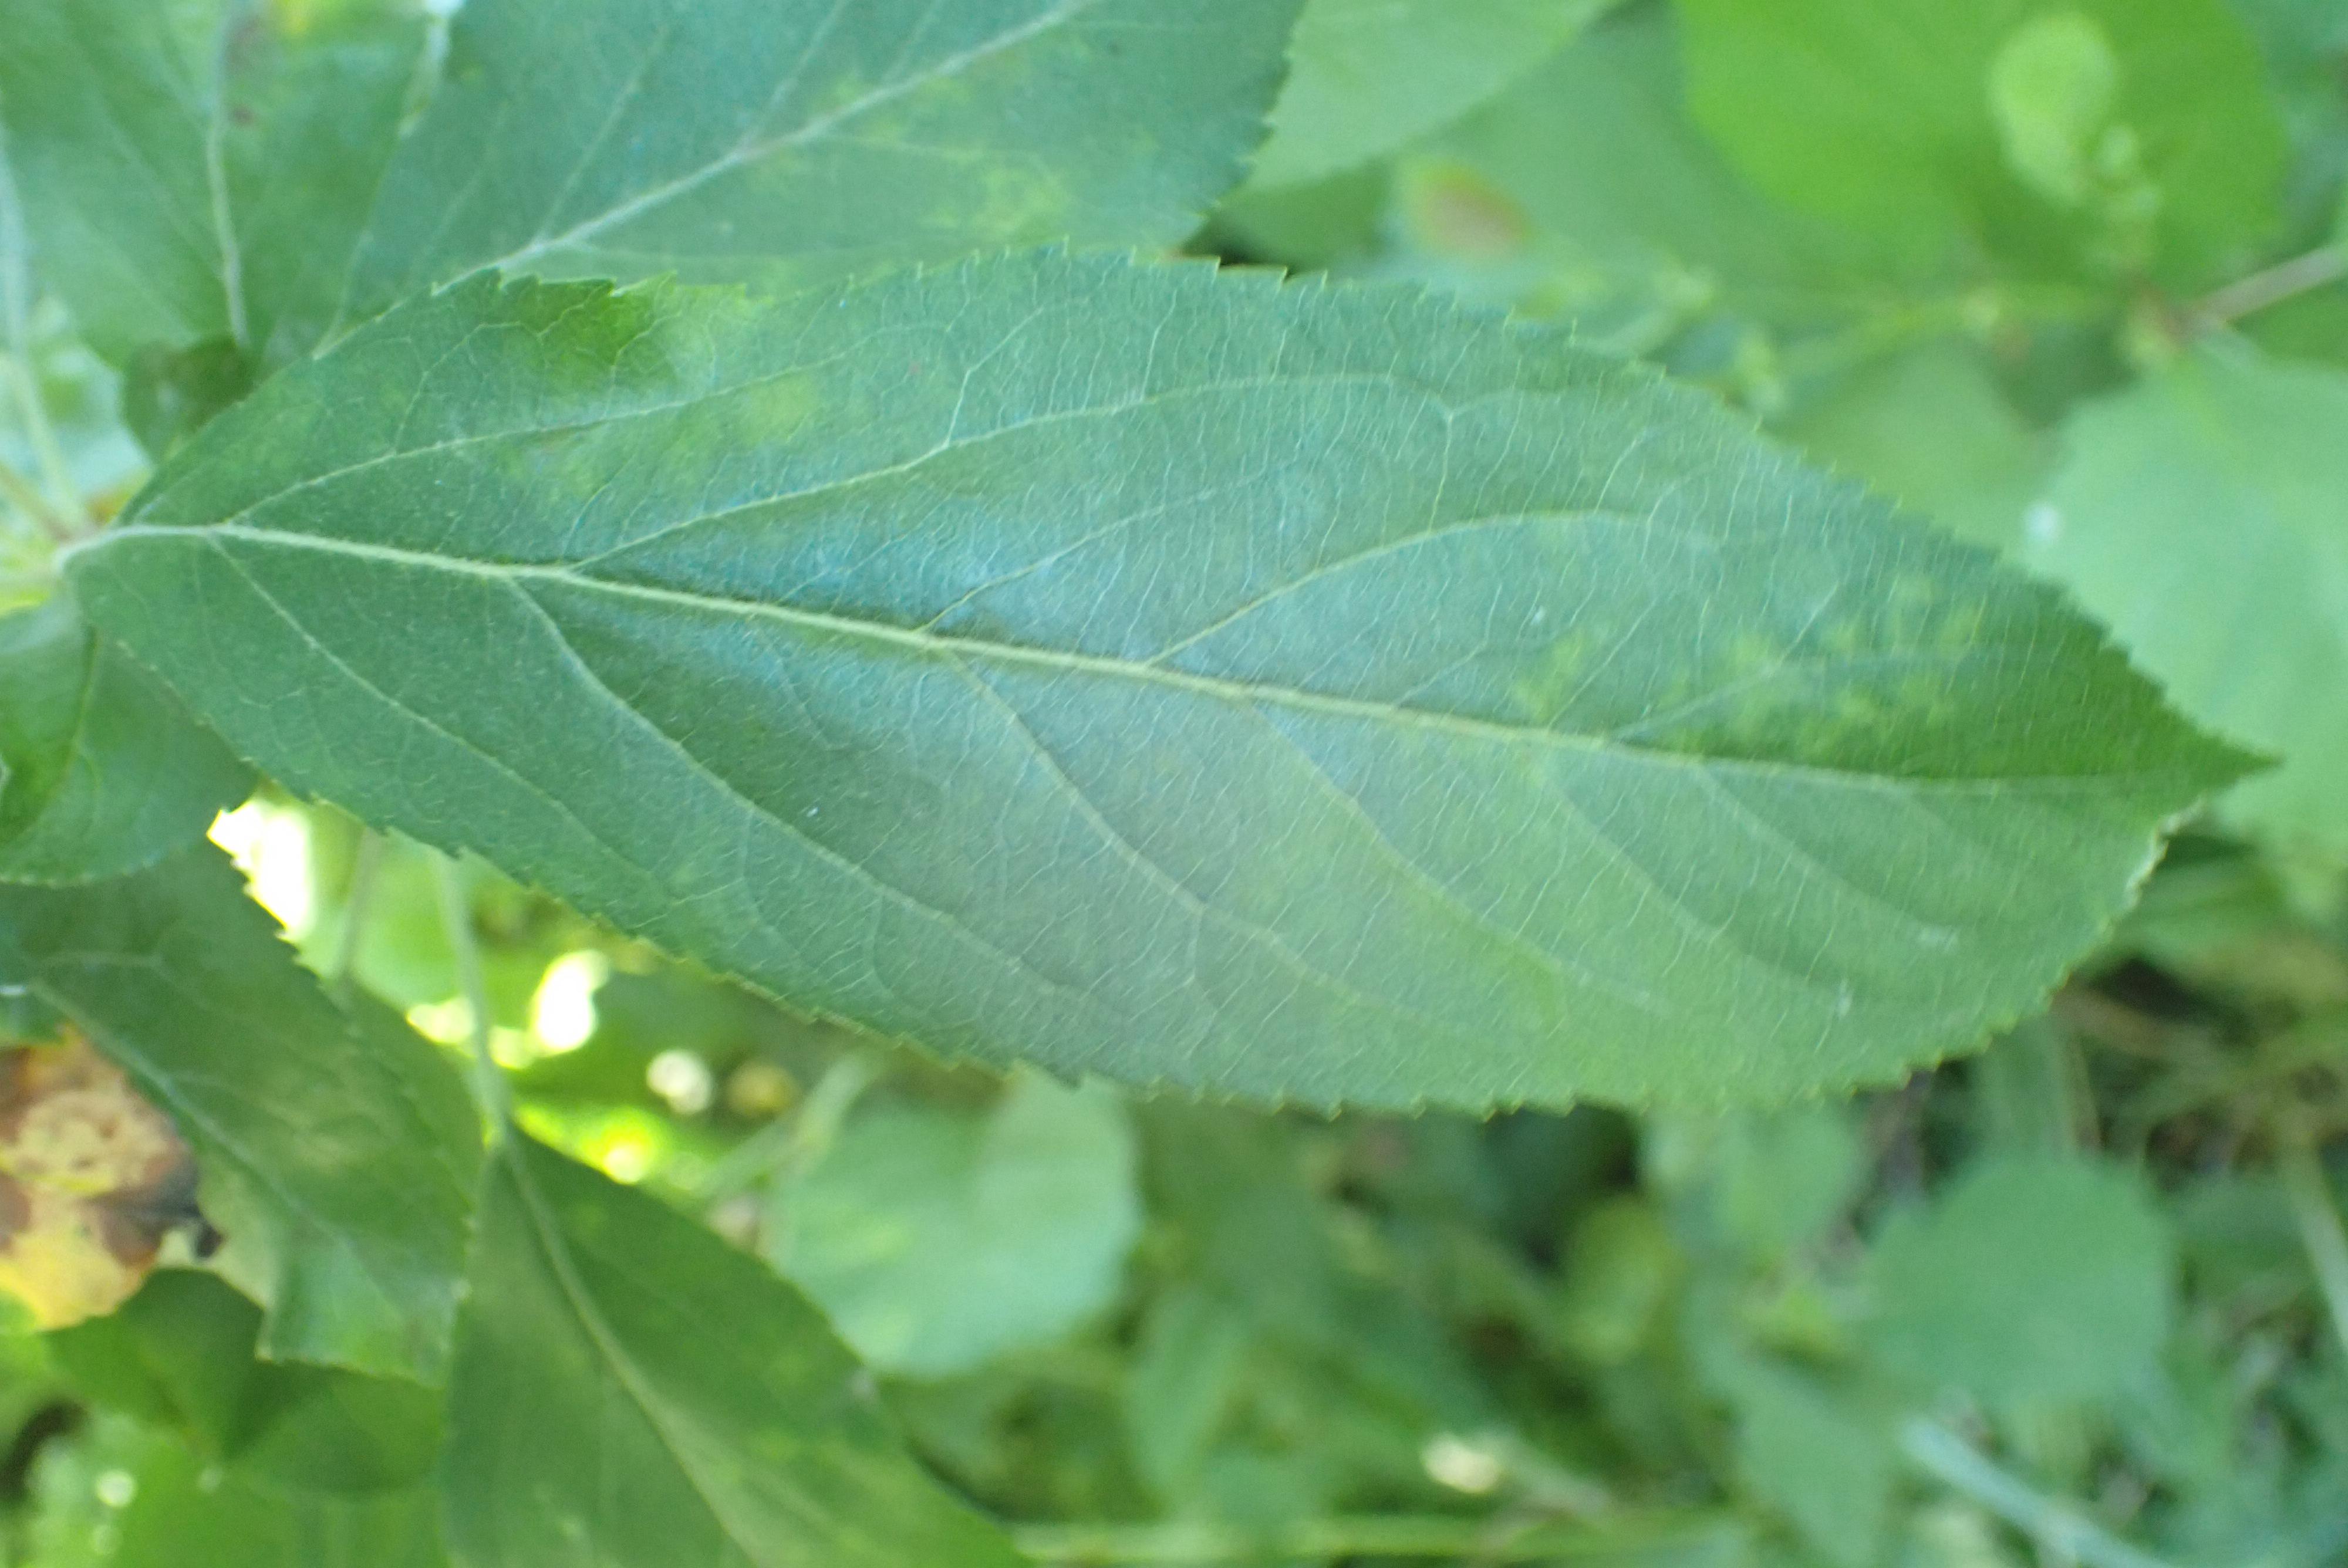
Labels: scab